Mohammad Zahid Ashraf

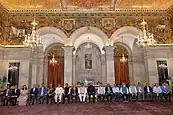
Visitors (President) award ceremony 2022 in Rashtrapati Bhawan

Mohammad Zahid Ashraf (born 1973) is an Indian scientist and an academician. Known for his studies on thrombosis experienced at high altitudes. Ashraf is an elected fellow of the National Academy of Sciences, India, Indian National Sciences Academy and Indian Academy of Sciences, and an elected member of the National Academy of Medical Sciences. The Department of Biotechnology of the Government of India awarded him the National Bioscience Award for Career Development, one of the highest Indian science awards, for his contributions to biosciences in 2017–18. Ashraf currently serves as a professor and Dean of the Faculty of Life Sciences at Jamia Millia Islamia.